Vauxhall Magnum

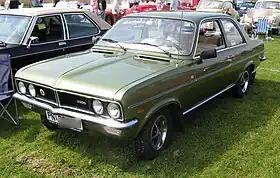
Vauxhall Magnum 2-door saloon

The Vauxhall Magnum is a car which was manufactured by Vauxhall from 1973 to 1978. First seen at the London Motor Show in October 1973, the Magnum was an HC Viva with a larger engine, more luxurious interior, higher trim level and four rather than two headlights. It shared its suspension and drive train with the larger-engined variants of the Vauxhall Viva and Firenza.